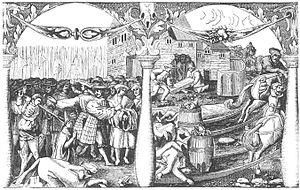
Cette page concerne l'année 1520 du calendrier julien.